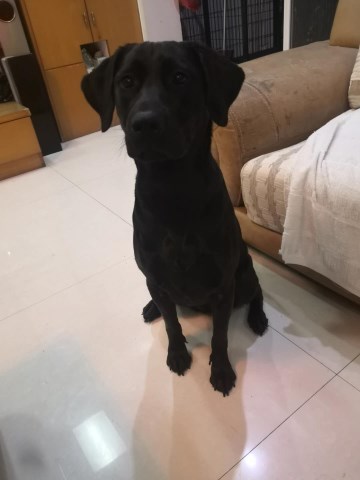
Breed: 3580-n000122-Labrador_retriever